Petropavlovsk-class battleship

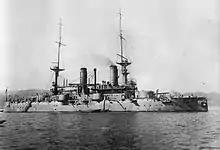
"Tango" at anchor about 1908–1909

"Poltava" was subsequently raised, repaired and reclassified as a first-class coastal defense ship in the Imperial Japanese Navy. Renamed "Tango" (丹後), she served as a gunnery training ship and participated in the siege of Tsingtao at the beginning of World War I. She was sold back to Russia in March 1916 as the countries were now allies against the Central Powers and arrived in Vladivostok on 2 April 1916. Renamed "Chesma" ("Чесма"), because her original name was being used by a , the ship arrived in Port Said, Egypt, on 19 September, and later supported efforts to intimidate the Greek Government into supporting Allied operations in Macedonia. She arrived at Alexandrovsk on 16 January 1917 after a brief refit in Birkenhead and became flagship of the Arctic Flotilla. Her crew joined the Bolsheviks in October 1917 and "Chesma" was captured by the British in Murmansk in March 1918 during the Allied intervention in the Russian Civil War. The ship was already in poor condition, and the British immobilized her when they departed Russia in October 1919. She was stricken from the Navy List on 3 July 1924 and subsequently scrapped.